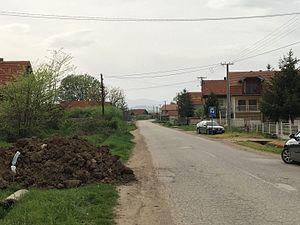
Pridvorica est un village de Serbie situé dans la municipalité de Bojnik, district de Jablanica. Au recensement de 2011, il comptait 880 habitants.